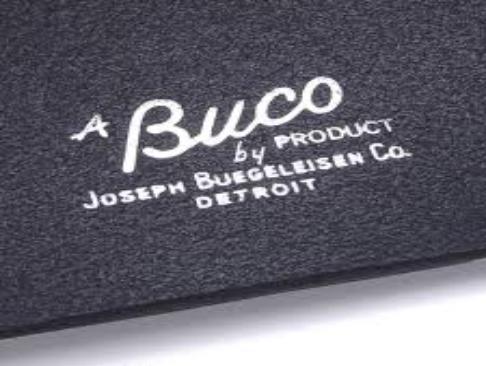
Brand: BUCO
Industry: Clothes